Geological history of North America

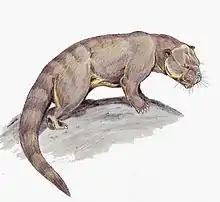

During the Late Cretaceous the Gulf of Mexico had expanded through North America until reaching Alaska. Up to half of the continent's modern surface area may have been submerged by this sea. This is called the Western Interior Seaway. It covered the majority of states like Texas, New Mexico, Oklahoma, Colorado, Kansas, Nebraska, the Dakotas, and Wyoming. The seafloor was smooth and probably never submerged by more than 600 feet of water. A great diversity of invertebrates flourished both on the bottom and in the water column. Examples include ammonites, giant clams, crinoids, rudists, and squid. Vertebrate life included bony fishes, mosasaurs, plesiosaurs, sharks, and turtles. Areas now occupied by the plains of the east coast from New Jersey southward as well as the Gulf coast region were covered in seawater during the Cretaceous. Sea levels reached their highest level in all of geologic history during the Cretaceous, although they declined before the period ended. Scleractinian corals were more diverse during the Cretaceous than they are today. Back then coral reefs formed along the Gulf coast. Rudist bivalves also constructed reefs in the Gulf coast region. Another bivalve, Exogyra, was so common its fossils are found in almost every Cretaceous marine deposit. During the Cretaceous, the dominant group of living fishes, the teleosts, first achieved ascendency over their holostean forebears. The aquatic toothed bird Hesperornis is the only known Cretaceous bird whose remains are found with any frequency in North America.